52nd Fighter Wing

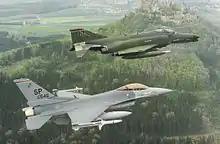
52nd TFW "Wild Weasel"-team in the late 1980s fly by Hohenzollern Castle.

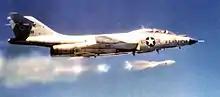
2nd Fighter-Interceptor Squadron McDonnell F-101B-100-MC Voodoo Suffolk County Air Force Base, New York, 1965 firing an MB-1 Genie air-to-air missile.

Established as the 52nd Fighter Wing, All Weather, on 10 May 1948, the wing served in the United States as an air defense unit in the northeastern United States from 1947 until the end of 1968.